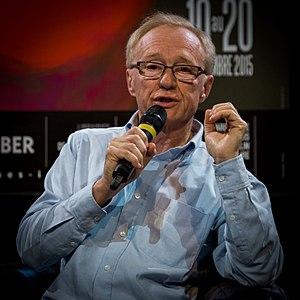
David Grossman, né le 25 janvier 1954 à Jérusalem, est un écrivain israélien, auteur de romans, d'essais et de livres pour la jeunesse. C'est l'une des figures de la littérature israélienne.
Le prix Israël, en hébreu : פרס ישראל, est remis chaque année, par l'État d'Israël, lors d'une cérémonie, à la veille de la fête de l'indépendance d'Israël.